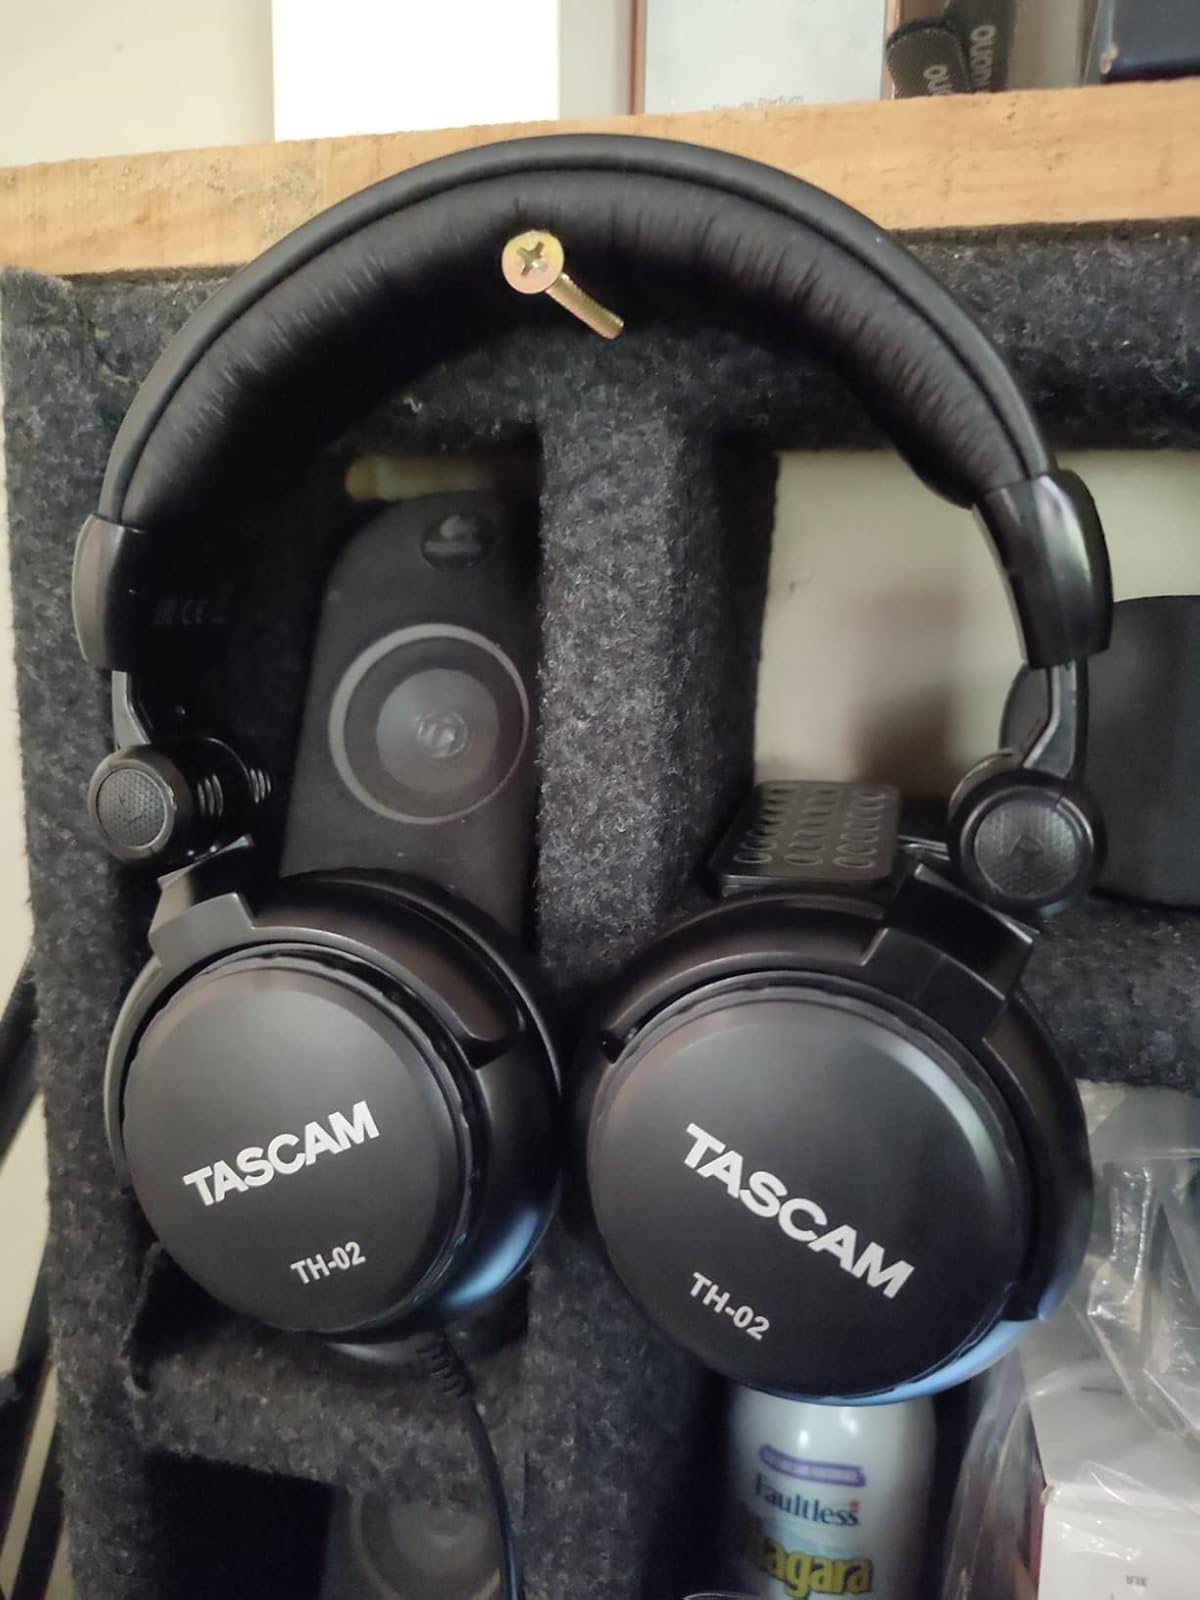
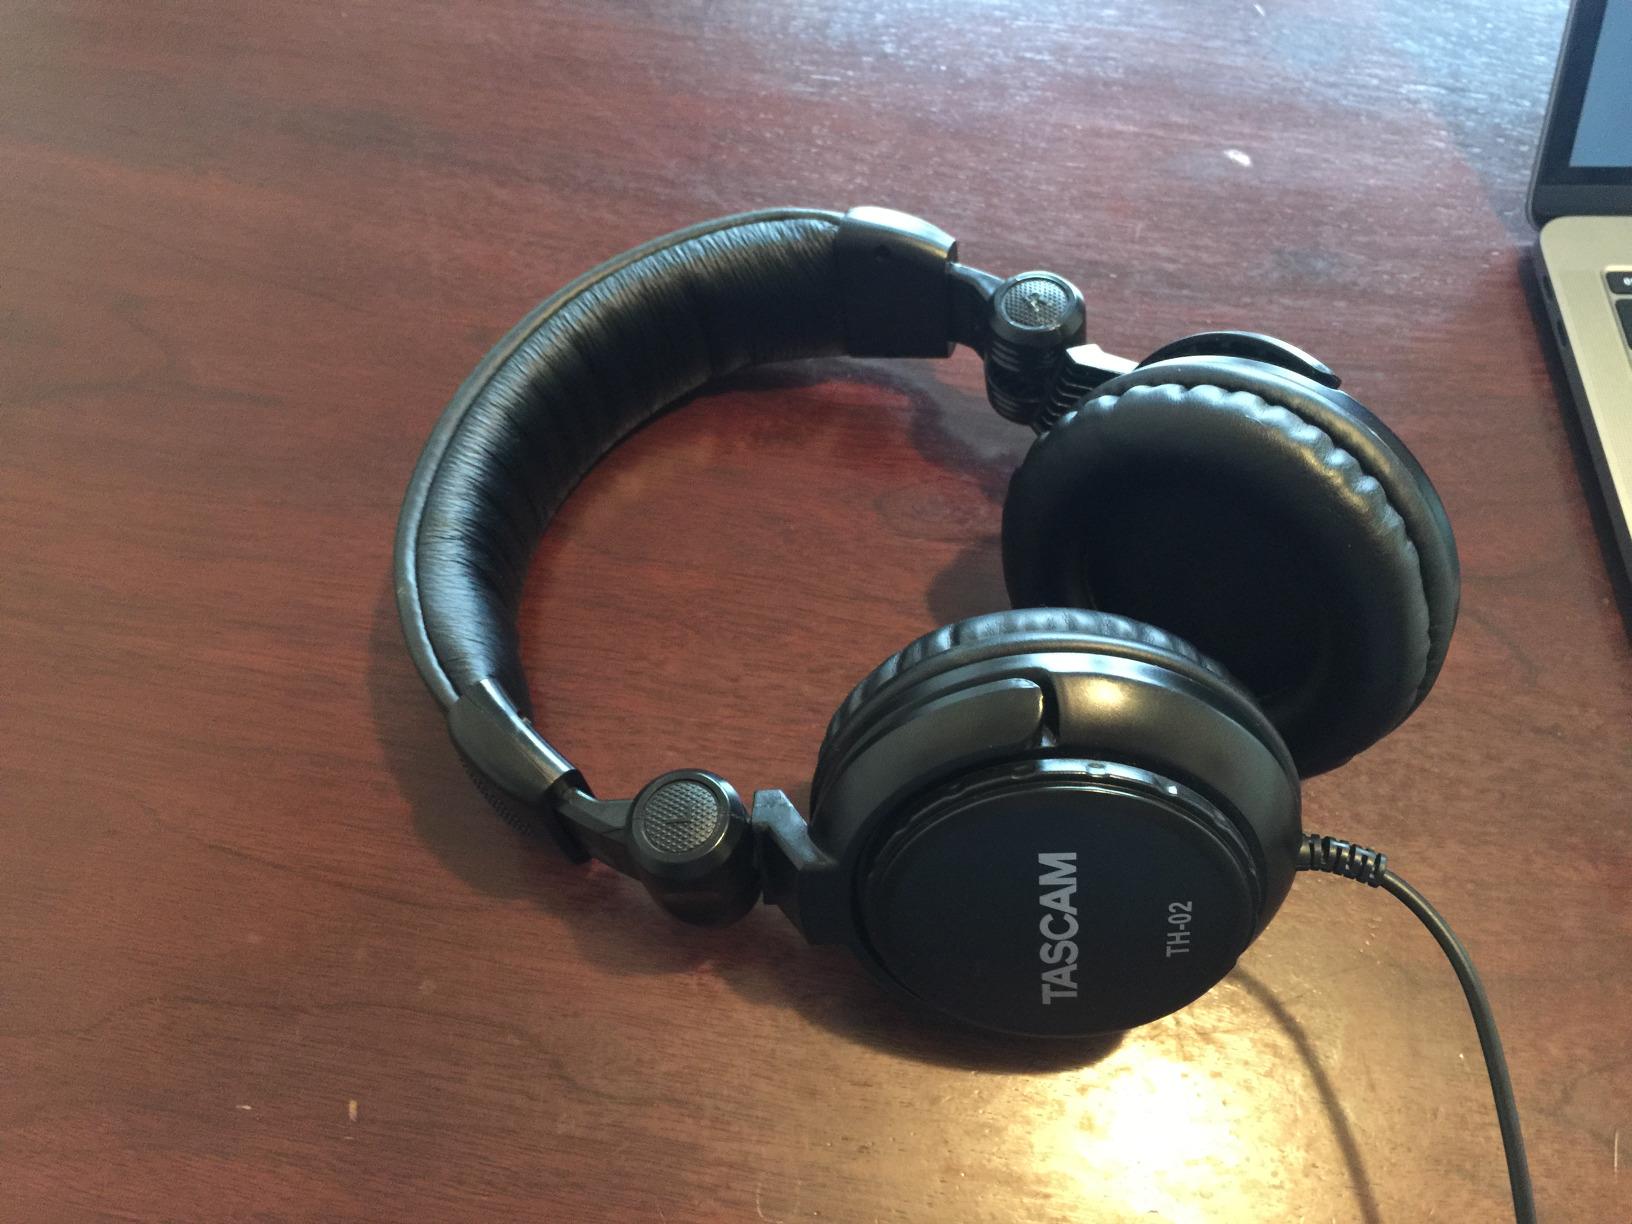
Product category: headphones
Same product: yes